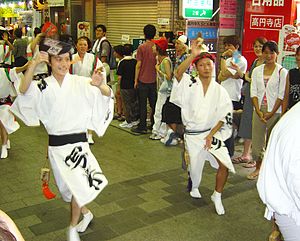
Obon / Afholdelse
Dansen Awa Odori fra Tokushima-præfekturet.
Obon eller bon er en japansk buddhistisk tradition til frelse af ånderne fra de afdøde forfædre. Her besøger familier forfædrenes grave, der afholdes dansefestival og afsluttes med søsætning af lanterner til de afdødes sjæle.